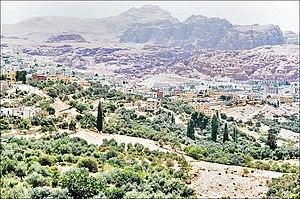
Village près de Pétra, Wadi Musa. Voir au milieu à gauche les anciennes terrasses.
La gestion de l'eau à Pétra a forgé la puissance et le niveau de vie des résidents de la capitale de l'ancien royaume nabatéen. Cité parmi les plus puissantes de l'Antiquité, Pétra ne tient pas sa célébrité et sa prospérité, uniquement par ses magnifiques bâtiments creusés et sculptés dans la roche des montagnes environnantes. C’est surtout par son extraordinaire système hydraulique construit au cours des siècles, que Pétra a pu se développer au milieu d'un désert inhospitalier, et devenir une étape stratégique pour les caravanes chamelières, venant de l’Arabie ou de la lointaine Asie et ...apportant les soies, les épices et les parfums, vers les cours d’Europe.